LAK-17

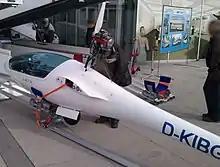
LAK-17bt fuselage and engine

The LAK-17 is designed to meet the requirements of the utility category of JAR-22. It is a single-seat mid-wing sailplane of composite construction with a T-tail and flaps, it has a retractable single-wheel main landing gear and has airbrakes on the upper wing surface. The airfoil is a combination of the LAP92-130/15, at its roots, and the LAP-92-150/15, at its tips. The LAK-17 holds water ballast in tanks in the wing and fin. The LAK-17A was certified in November 1994 by the Lithuanian Civil Aviation Authority. A new variant with an improved wing was designated the LAK-17B. All variants have a wingspan but a wing with span increased to is available as an option; powered self-sustaining versions are also produced.